Alex Torres (musician)

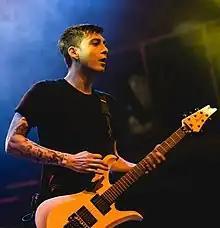
Torres performing with The Dead Rabbitts at 2014

Alexander Ray Torres (born September 15, 1987) is an American musician, best known for being the guitarist of metalcore and post-hardcore bands Eyes Set to Kill, Greeley Estates, Alesana and The Dead Rabbitts.